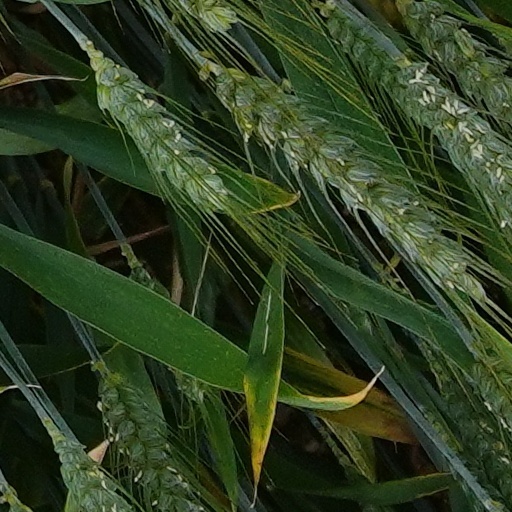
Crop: wheat